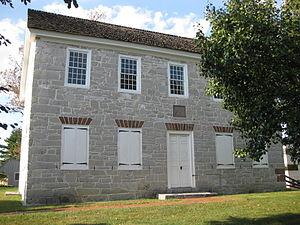
Camp Hill est un borough situé au nord-est du comté de Cumberland, en Pennsylvanie, aux États-Unis. En 2010, il comptait une population de 7 888 habitants. Il est incorporé le 10 novembre 1885.